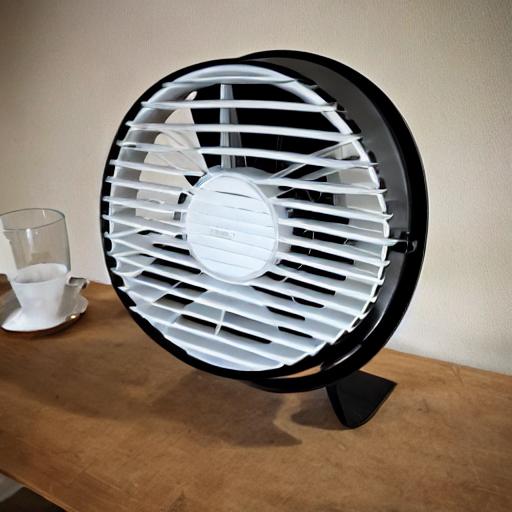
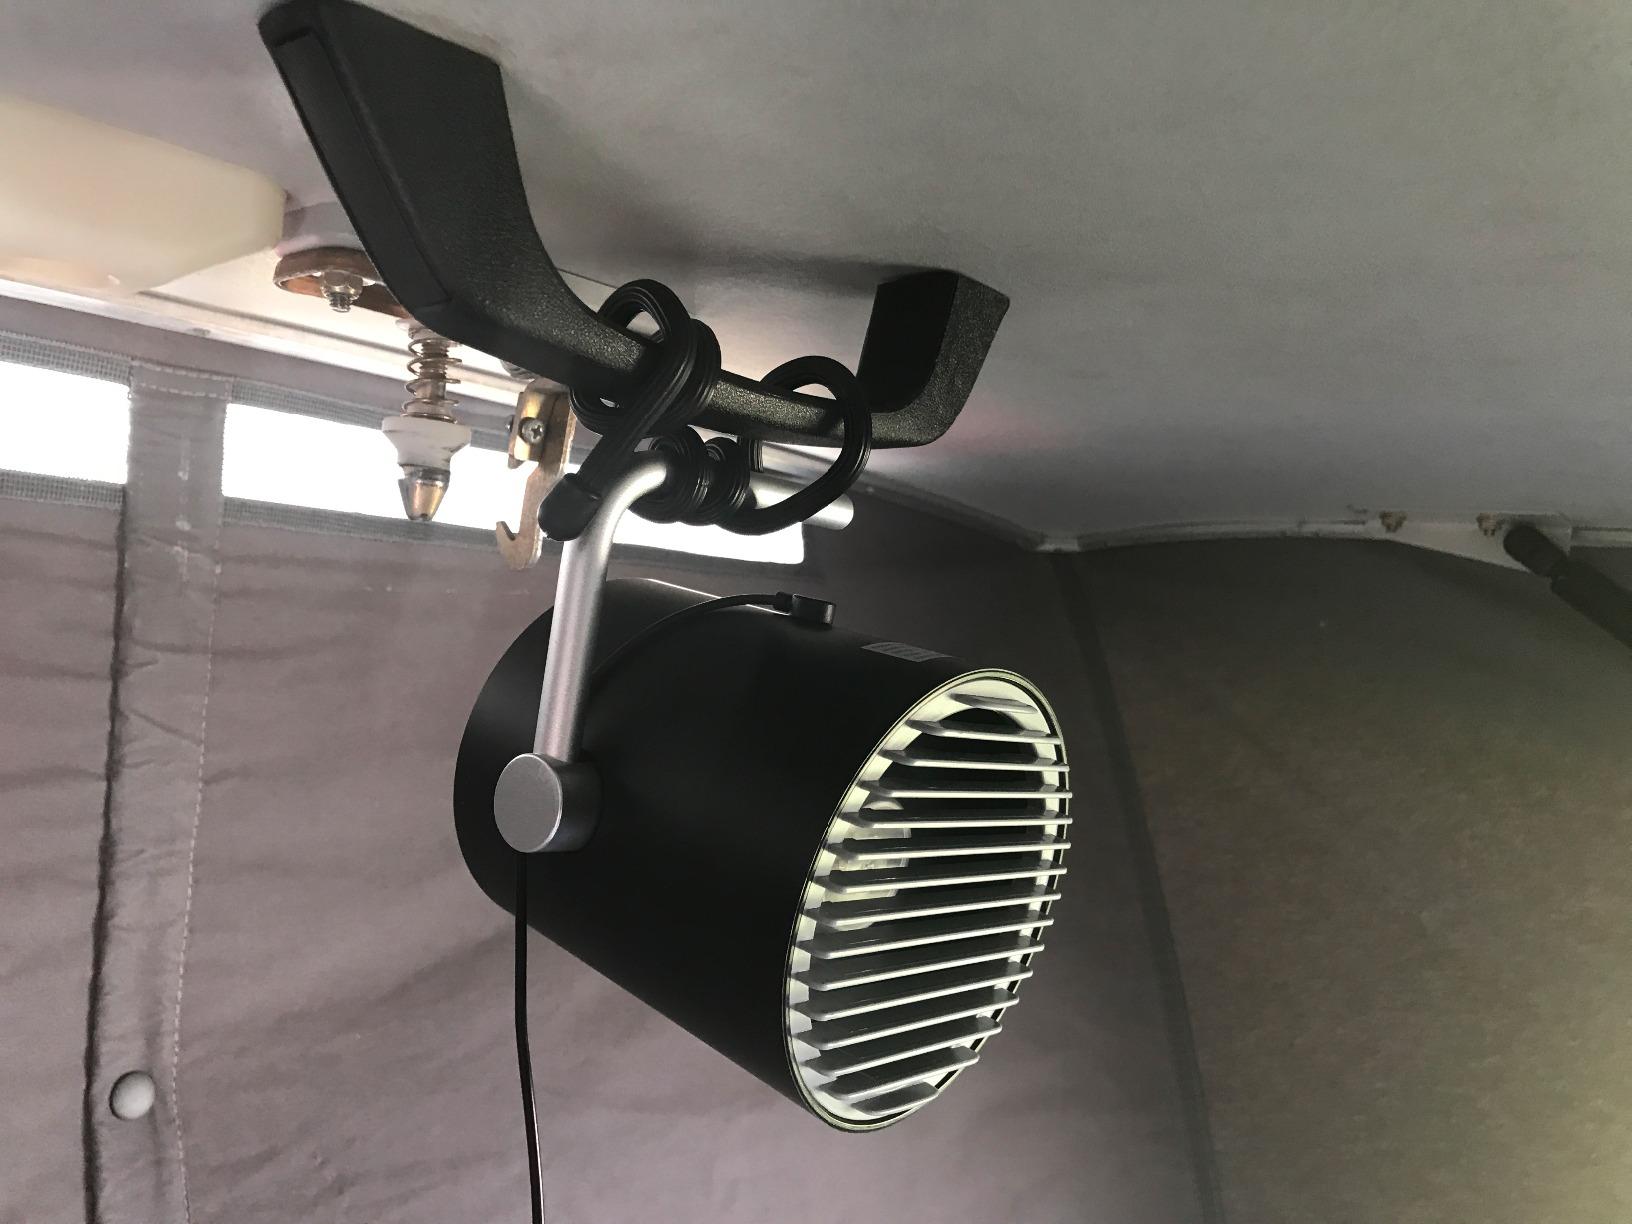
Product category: fan
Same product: no